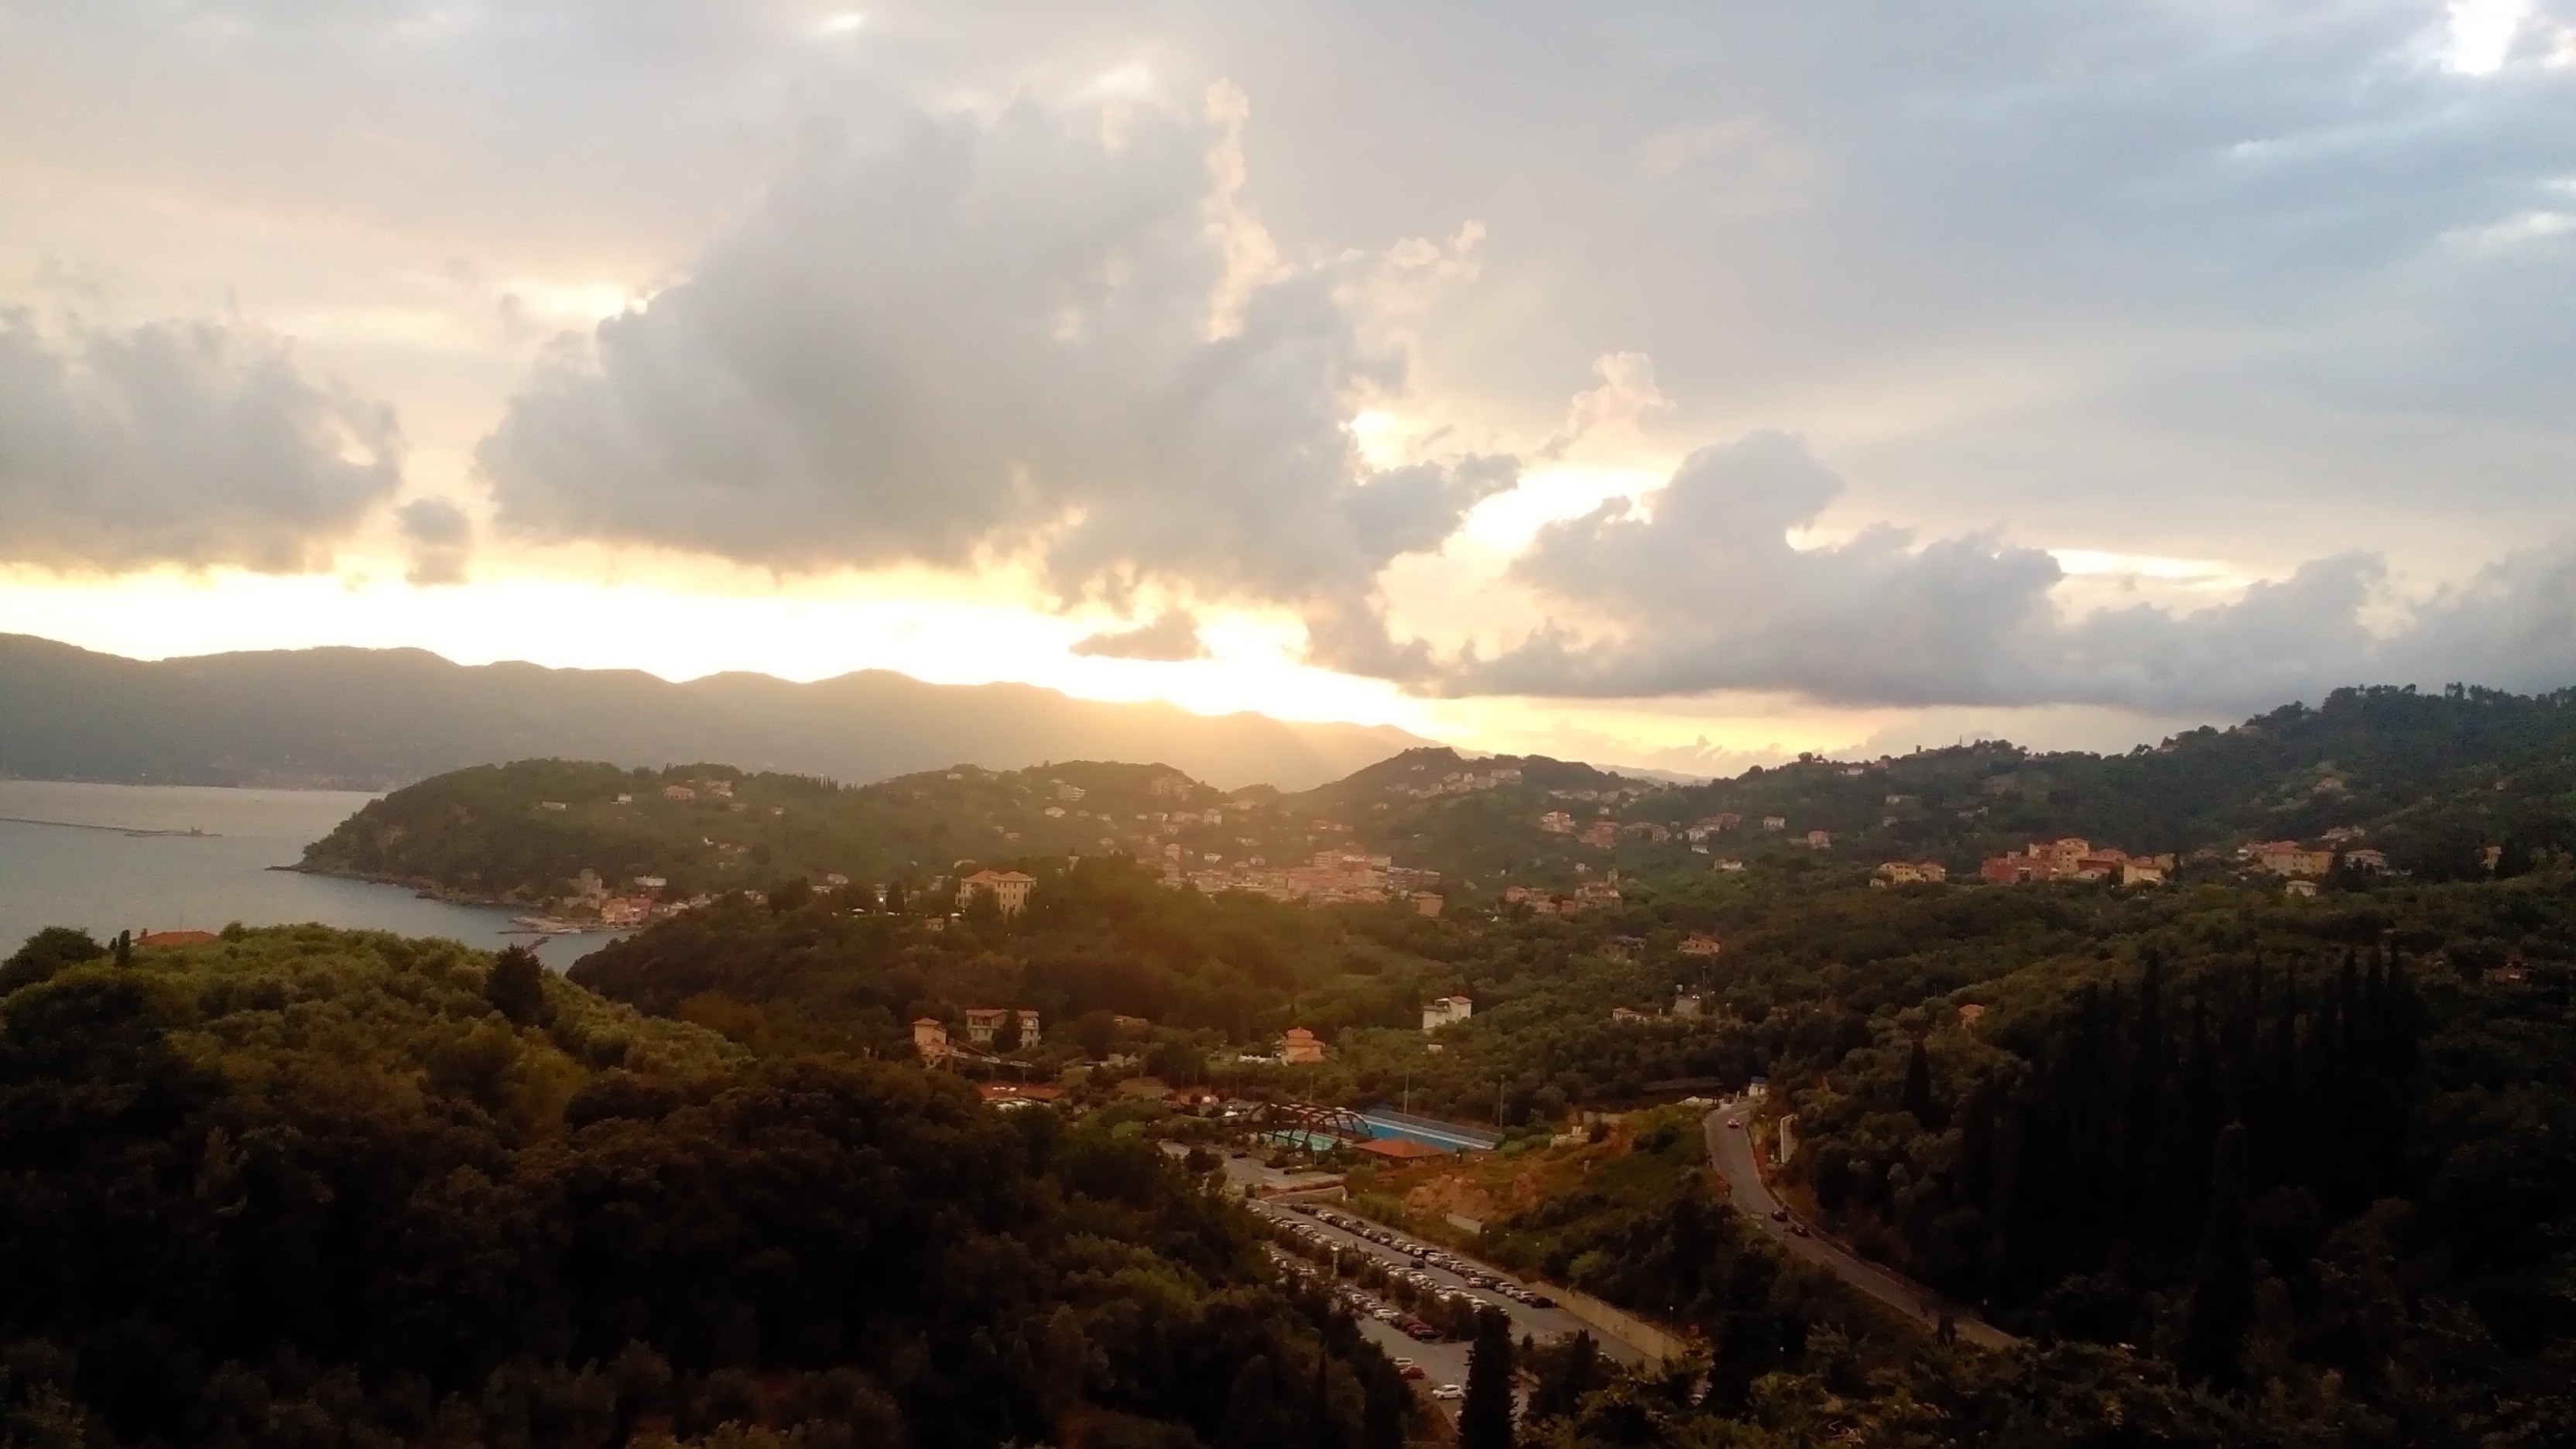
landscape, coast, horizon, mountain, cloud, sky, sunrise, sunset, sunlight, morning, hill, dawn, panorama, dusk, evening, weather, atmospheric phenomenon